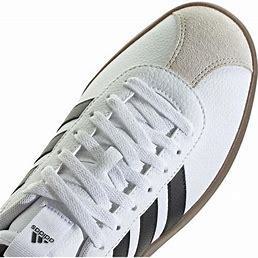
Brand: Adidas
Model: VL Court 3